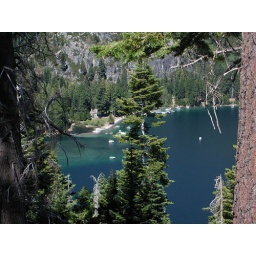
85 Castle under the trees by the beach